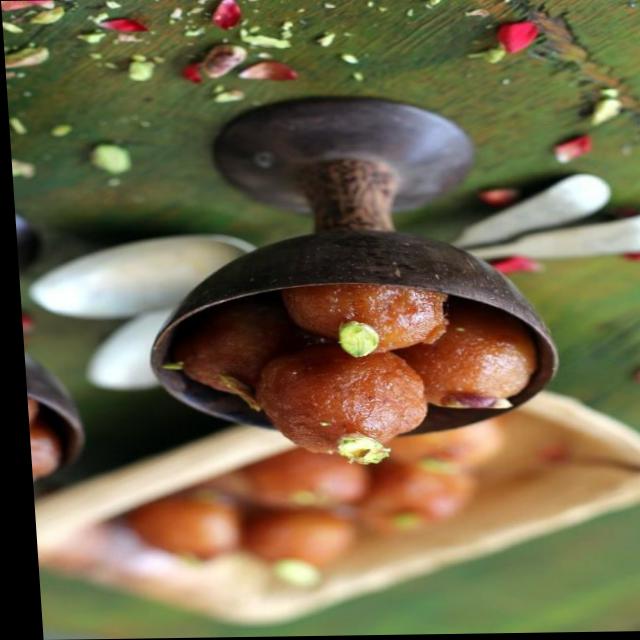
Dish: gulab_jamun